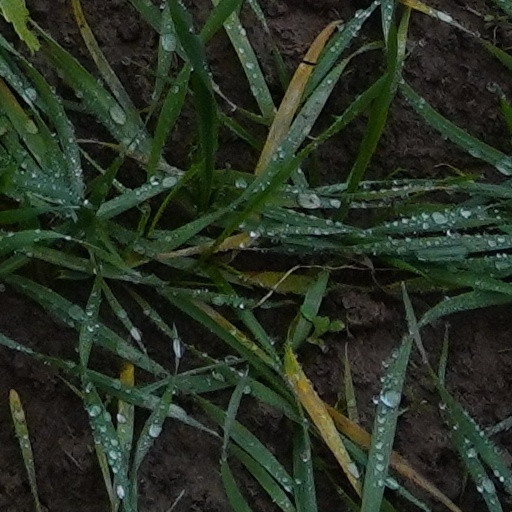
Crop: wheat